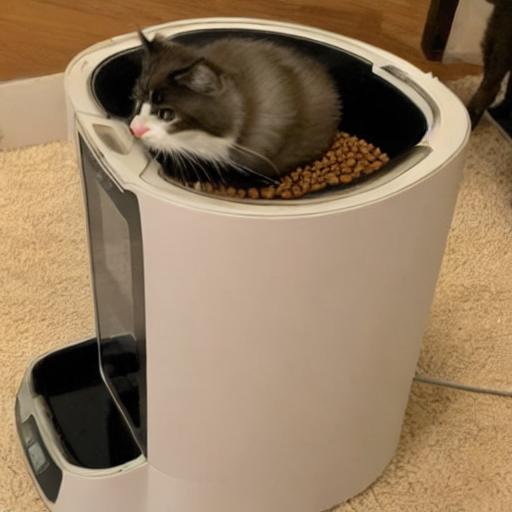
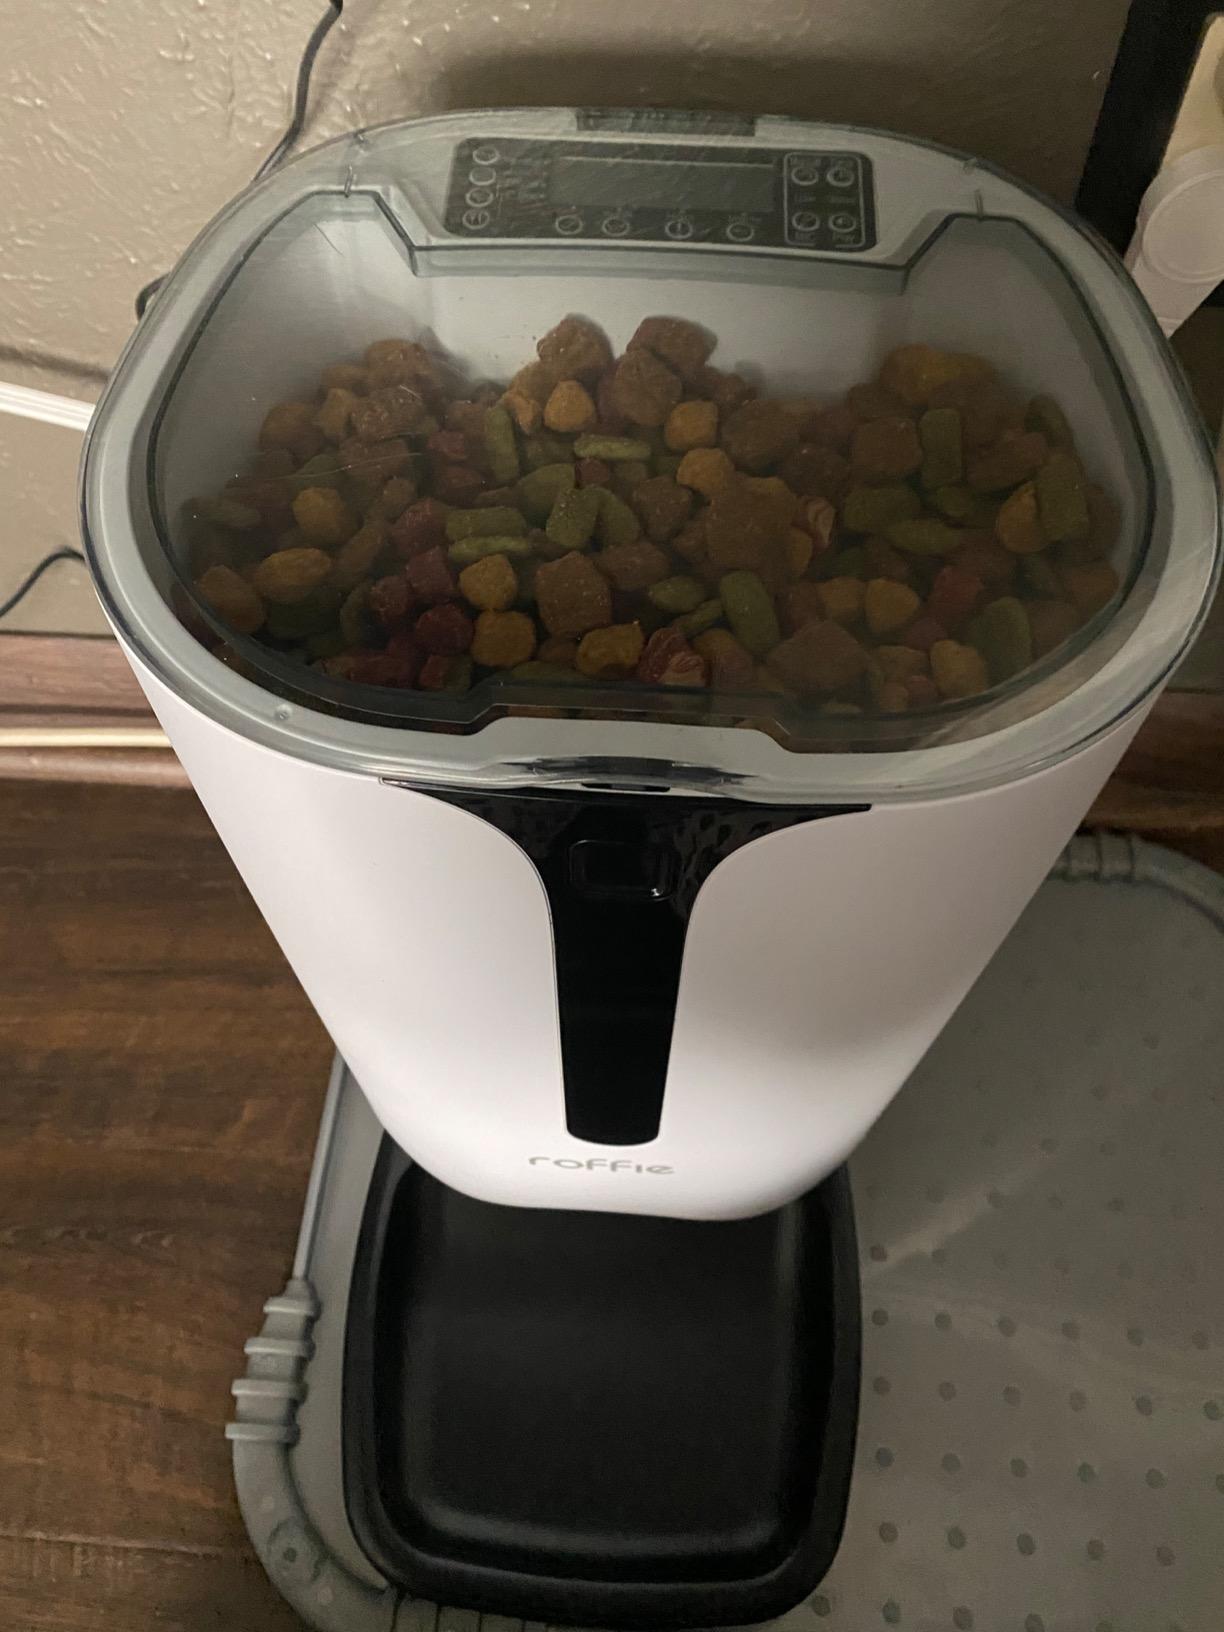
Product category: items_feeder
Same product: no